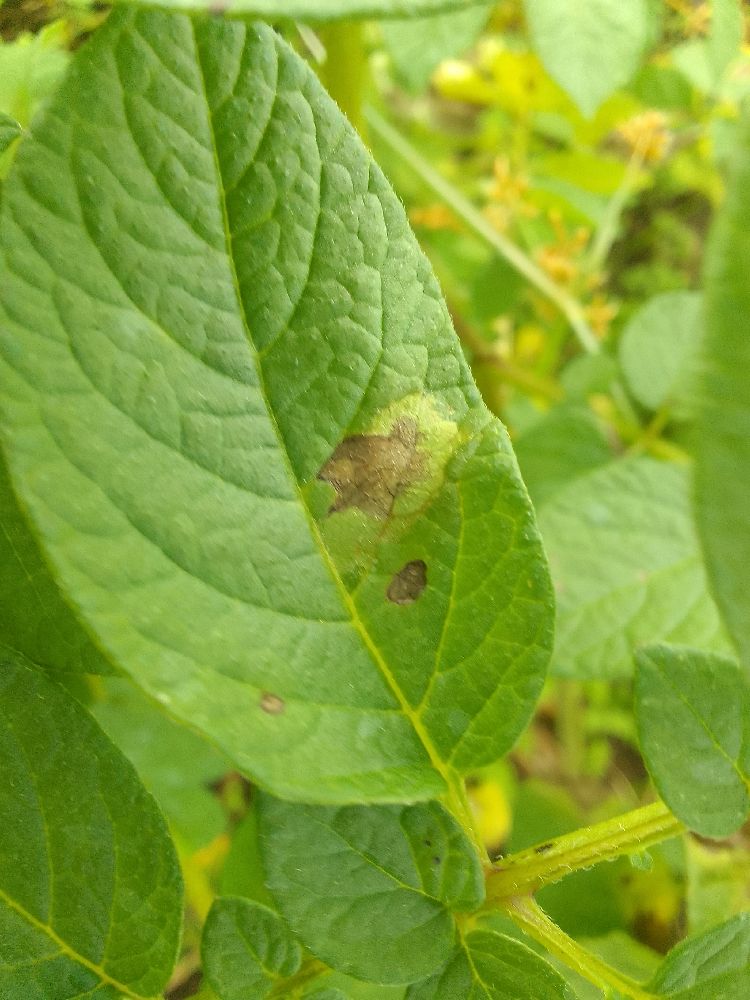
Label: Late blight